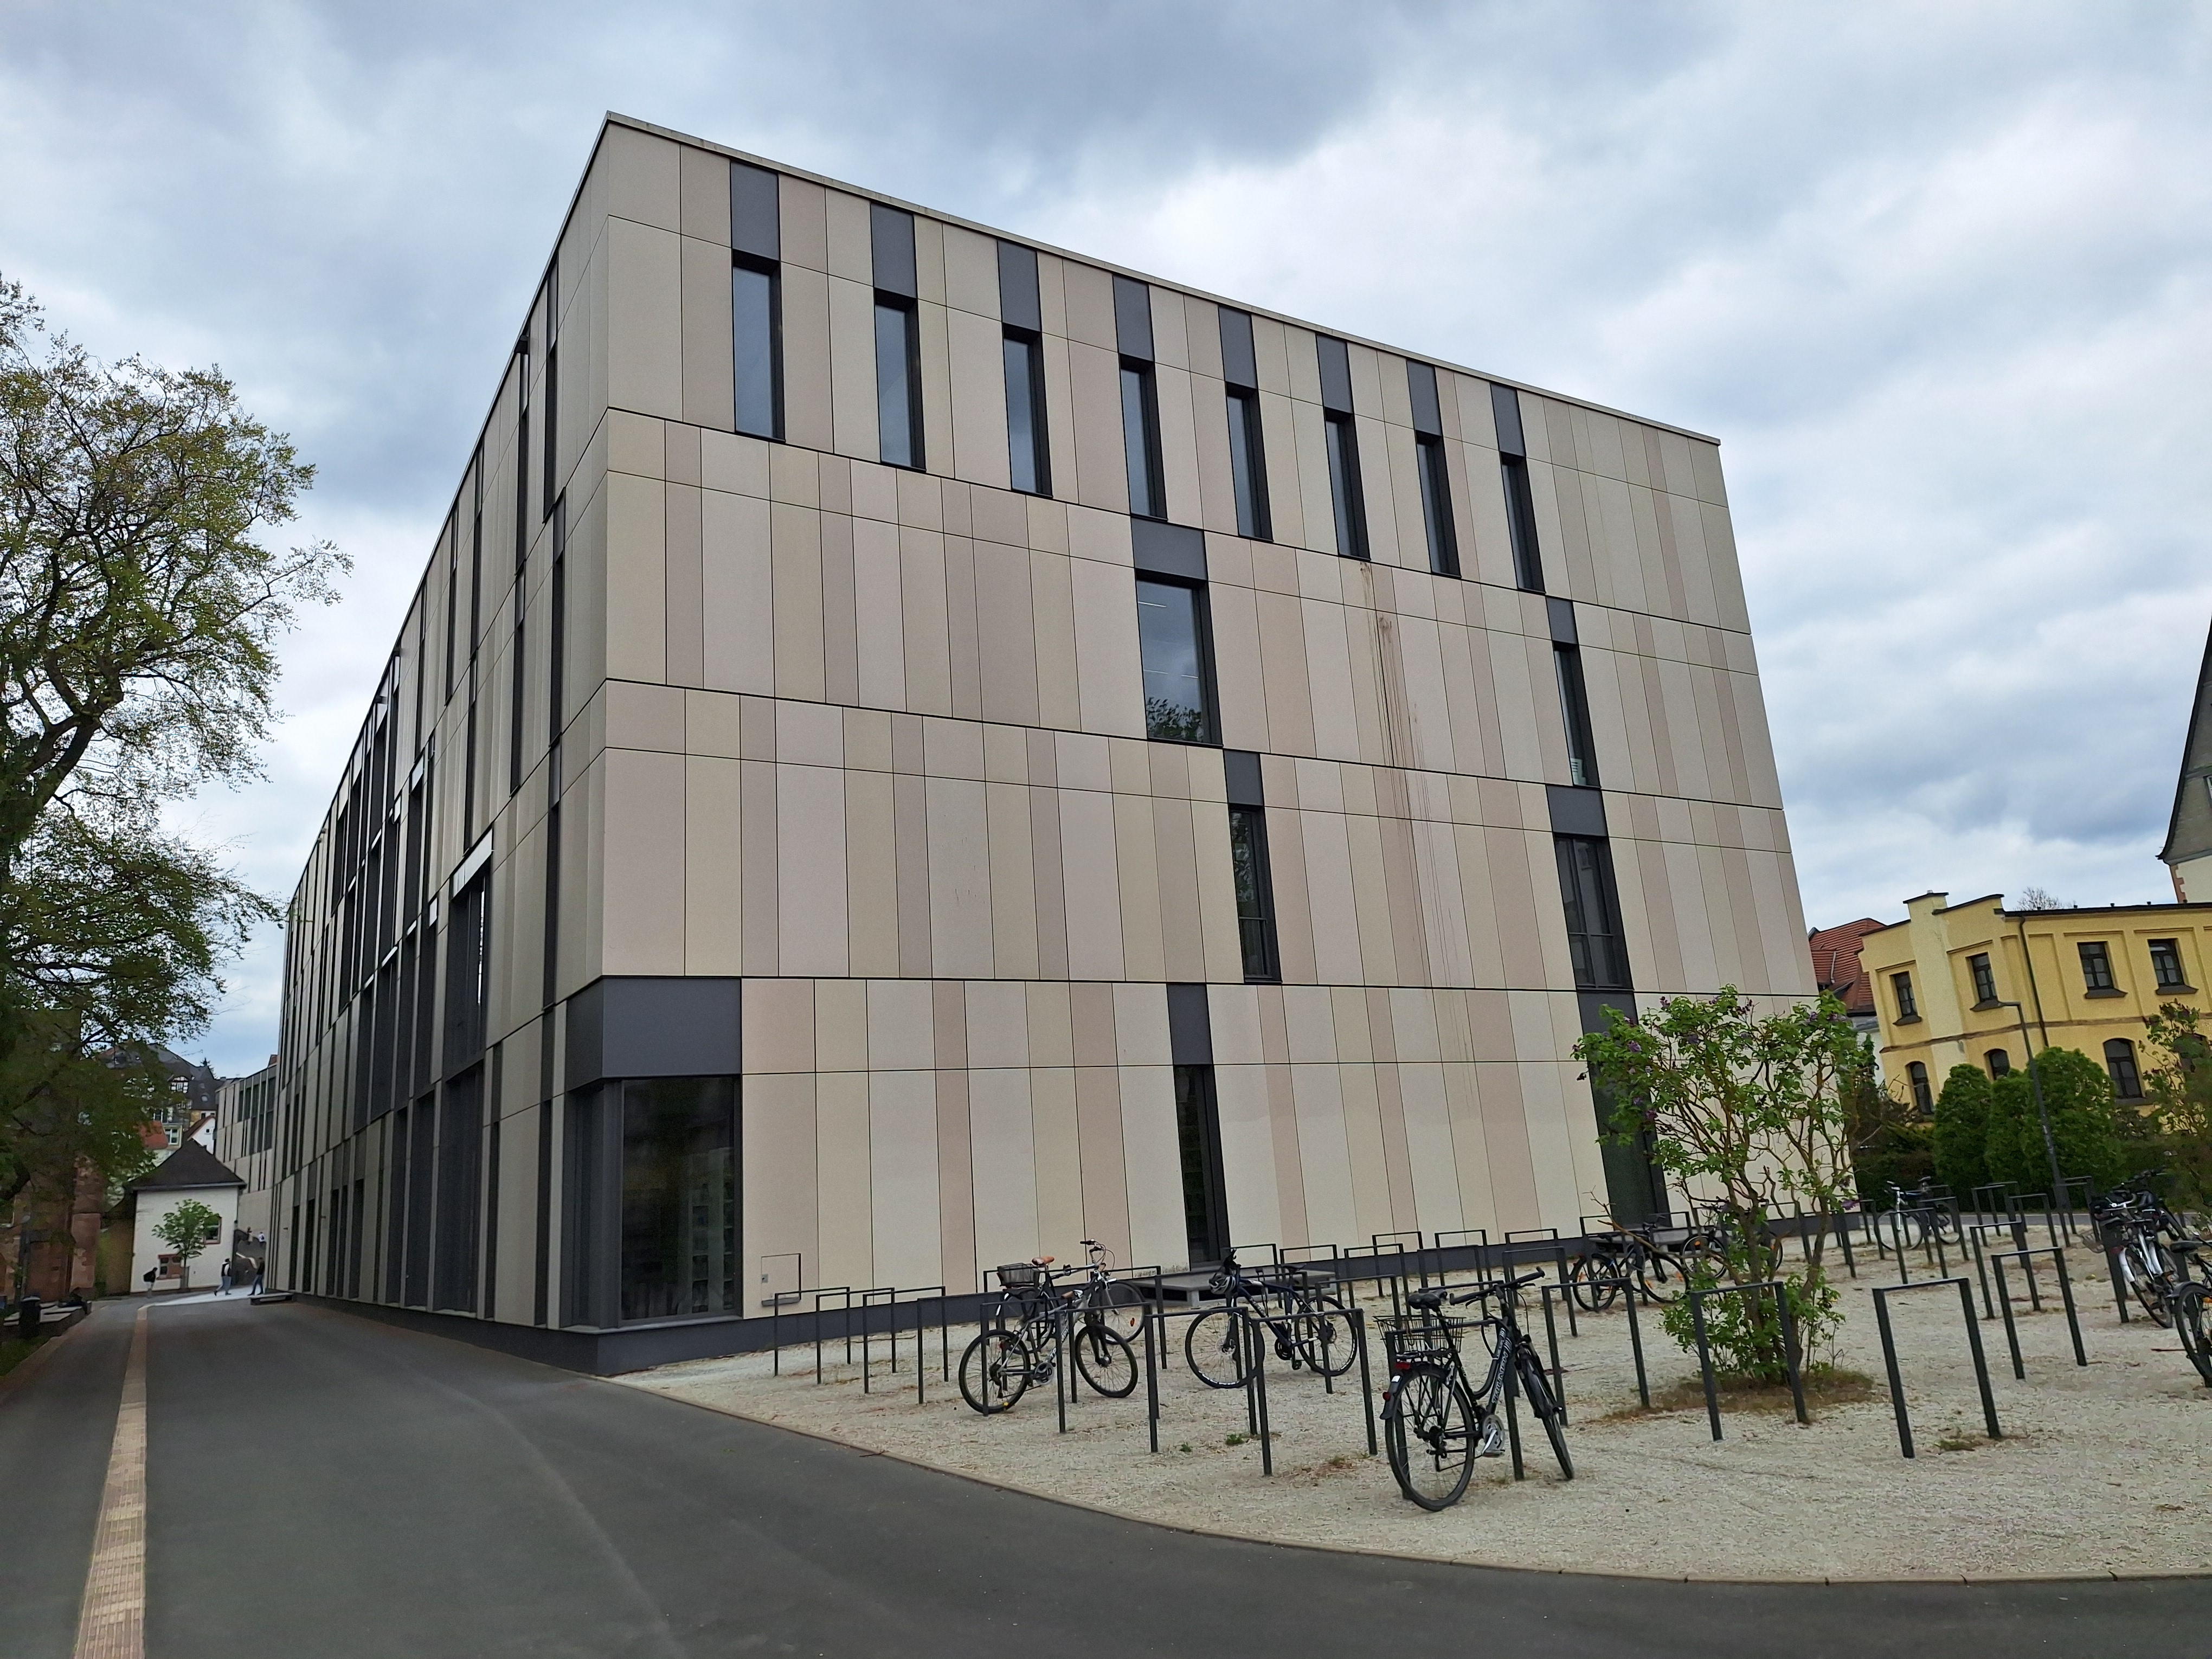
Building: Deutschhausstraße 17A